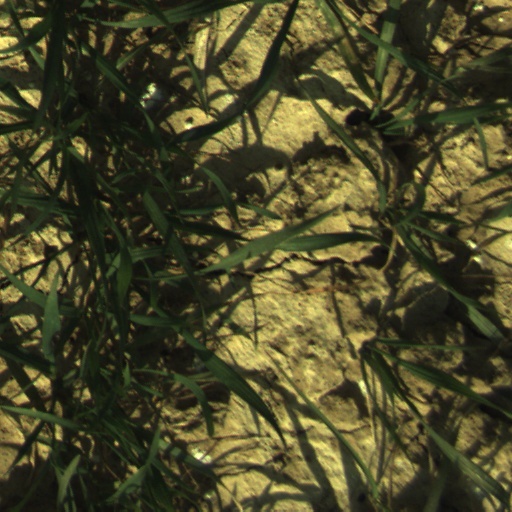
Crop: wheat